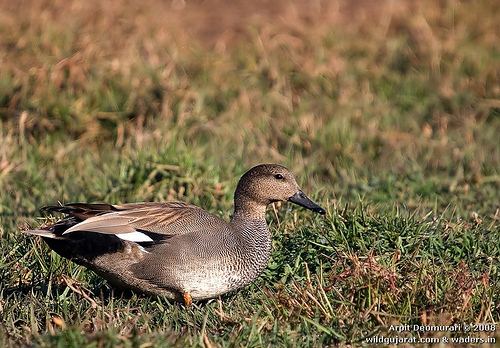
this is a brown bird with a white belly and a black beak.
this is a white and brown bird with a long black beak.
this bird has a brown head, a long black bill, and a brown back.
this is a brown duck with a back beak and some white underbelly.
this muted colored bird has a brown head, straight black beak, brown wings with a single large white feather, a black tail, and a white and brown chest.
this bird has wings that are brown and has a large black bill
this bird has wings that are brown and has a black bill
this bird has wings that are brown and has a black bill
this bird has wings that are brown and has a black bill
this large bird has a speckled brown pattern on its head and face, and a brown and white striped pattern on the rest of its body with solid brown winger feathers.
Species: Gadwall